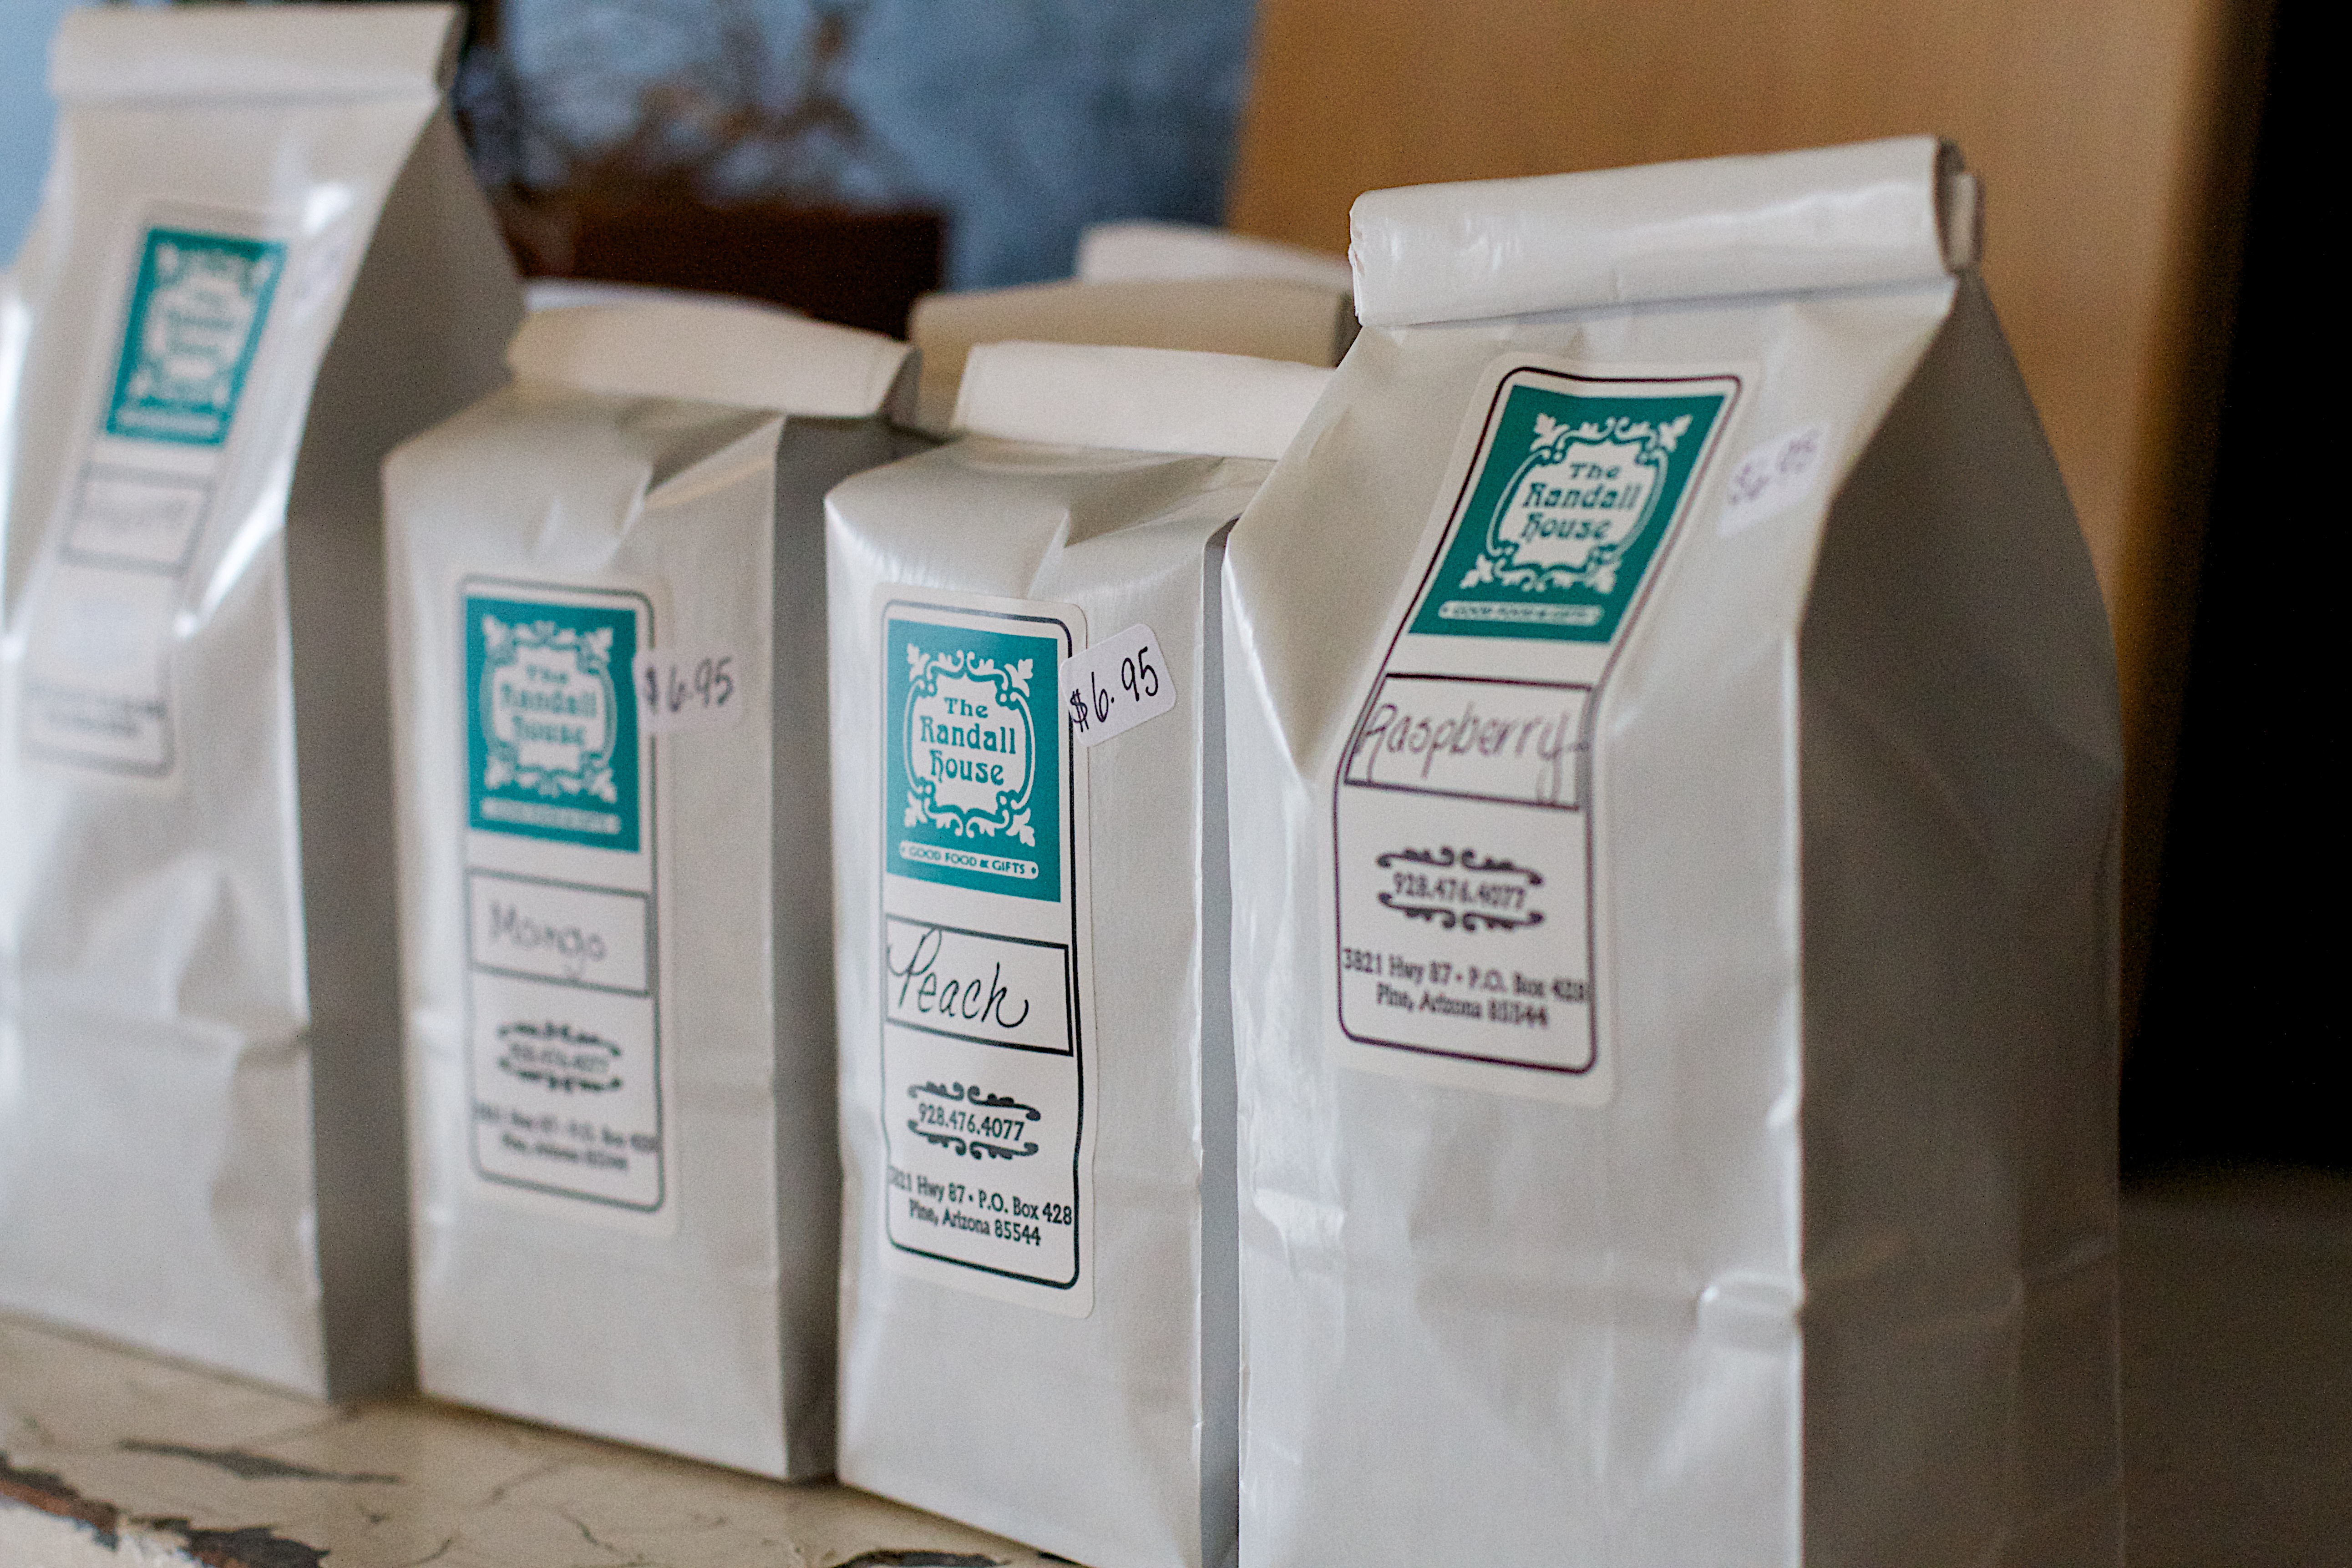
material, product, randallhouse